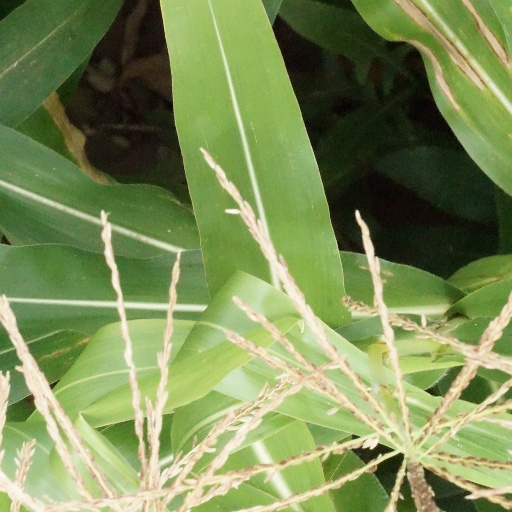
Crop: maize; corn